Real Club de Tenis Barcelona

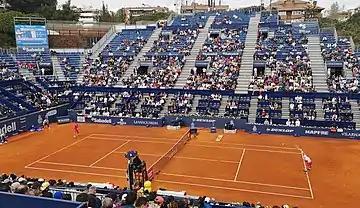

The Real Club de Tenis Barcelona 1899 is a tennis club and training center in Barcelona, Spain. It is considered one of the most prestigious tennis clubs in the country.